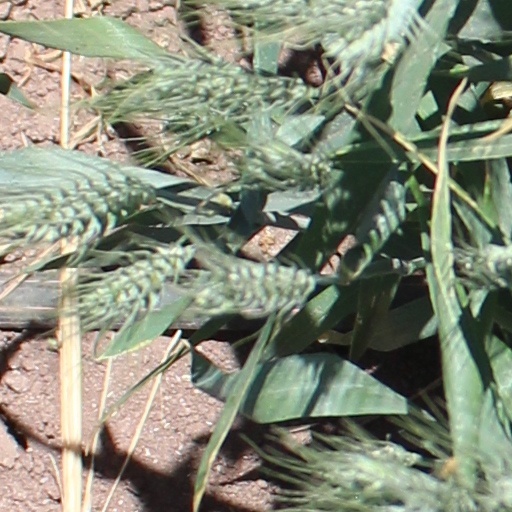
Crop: wheat